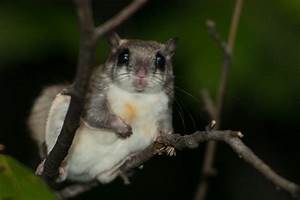
Label: scoiattolo